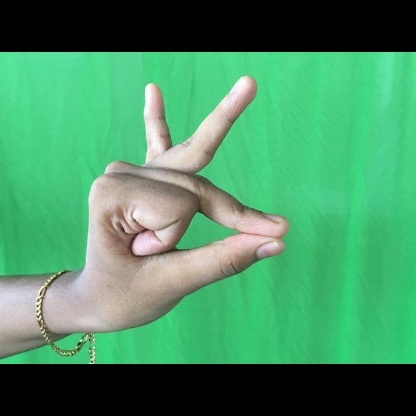
Mudra: Bramaram